The Midnight Sun (C Duncan album)

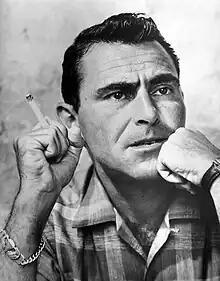
Rod Serling's television series "The Twilight Zone" influenced "The Midnight Sun".

As with "Architect", "The Midnight Sun" is a dreamlike baroque pop record with many moments of layers of Duncan's voice executing harmonies. However, "The Midnight Sun" has a more polished sound due to Duncan upgrading the studio after completing "Architect", is more electronic as it incorporates more synthesizers, includes more tinges of contemporary jazz, and features more complex percussion. Duncan claimed he put hidden compositional references to other songs on "The Midnight Sun": the pitch of "The Last to Leave"'s melody follows the direction of "Edelweiss," a show tune from "The Sound of Music", and Duncan used elements of the melodies in William Walton's piece "Belshazzar's Feast" for the songs "Who Lost" and "Jupiter." Juan Edgardo Rodriguez of "PopMatters" called the album more pop-oriented than "Architect", which he compared to Kevin Parker's direction into pop on his Tame Impala album "Currents" (2015), and noted that Duncan plays around with elements of pop on the album.